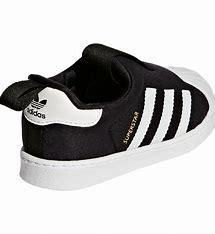
Brand: adidas
Model: originals BP Adidas Originals Superstar 360 C